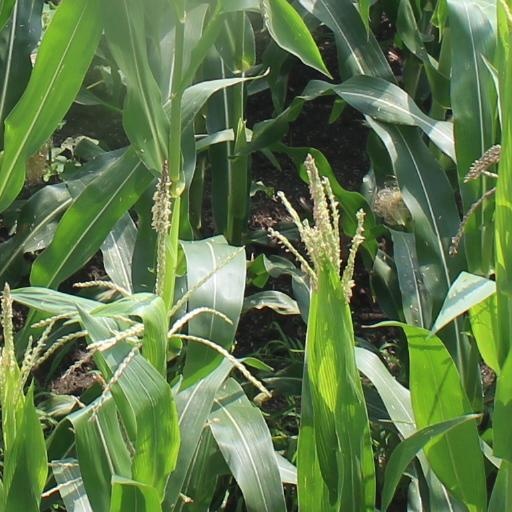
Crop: maize; corn